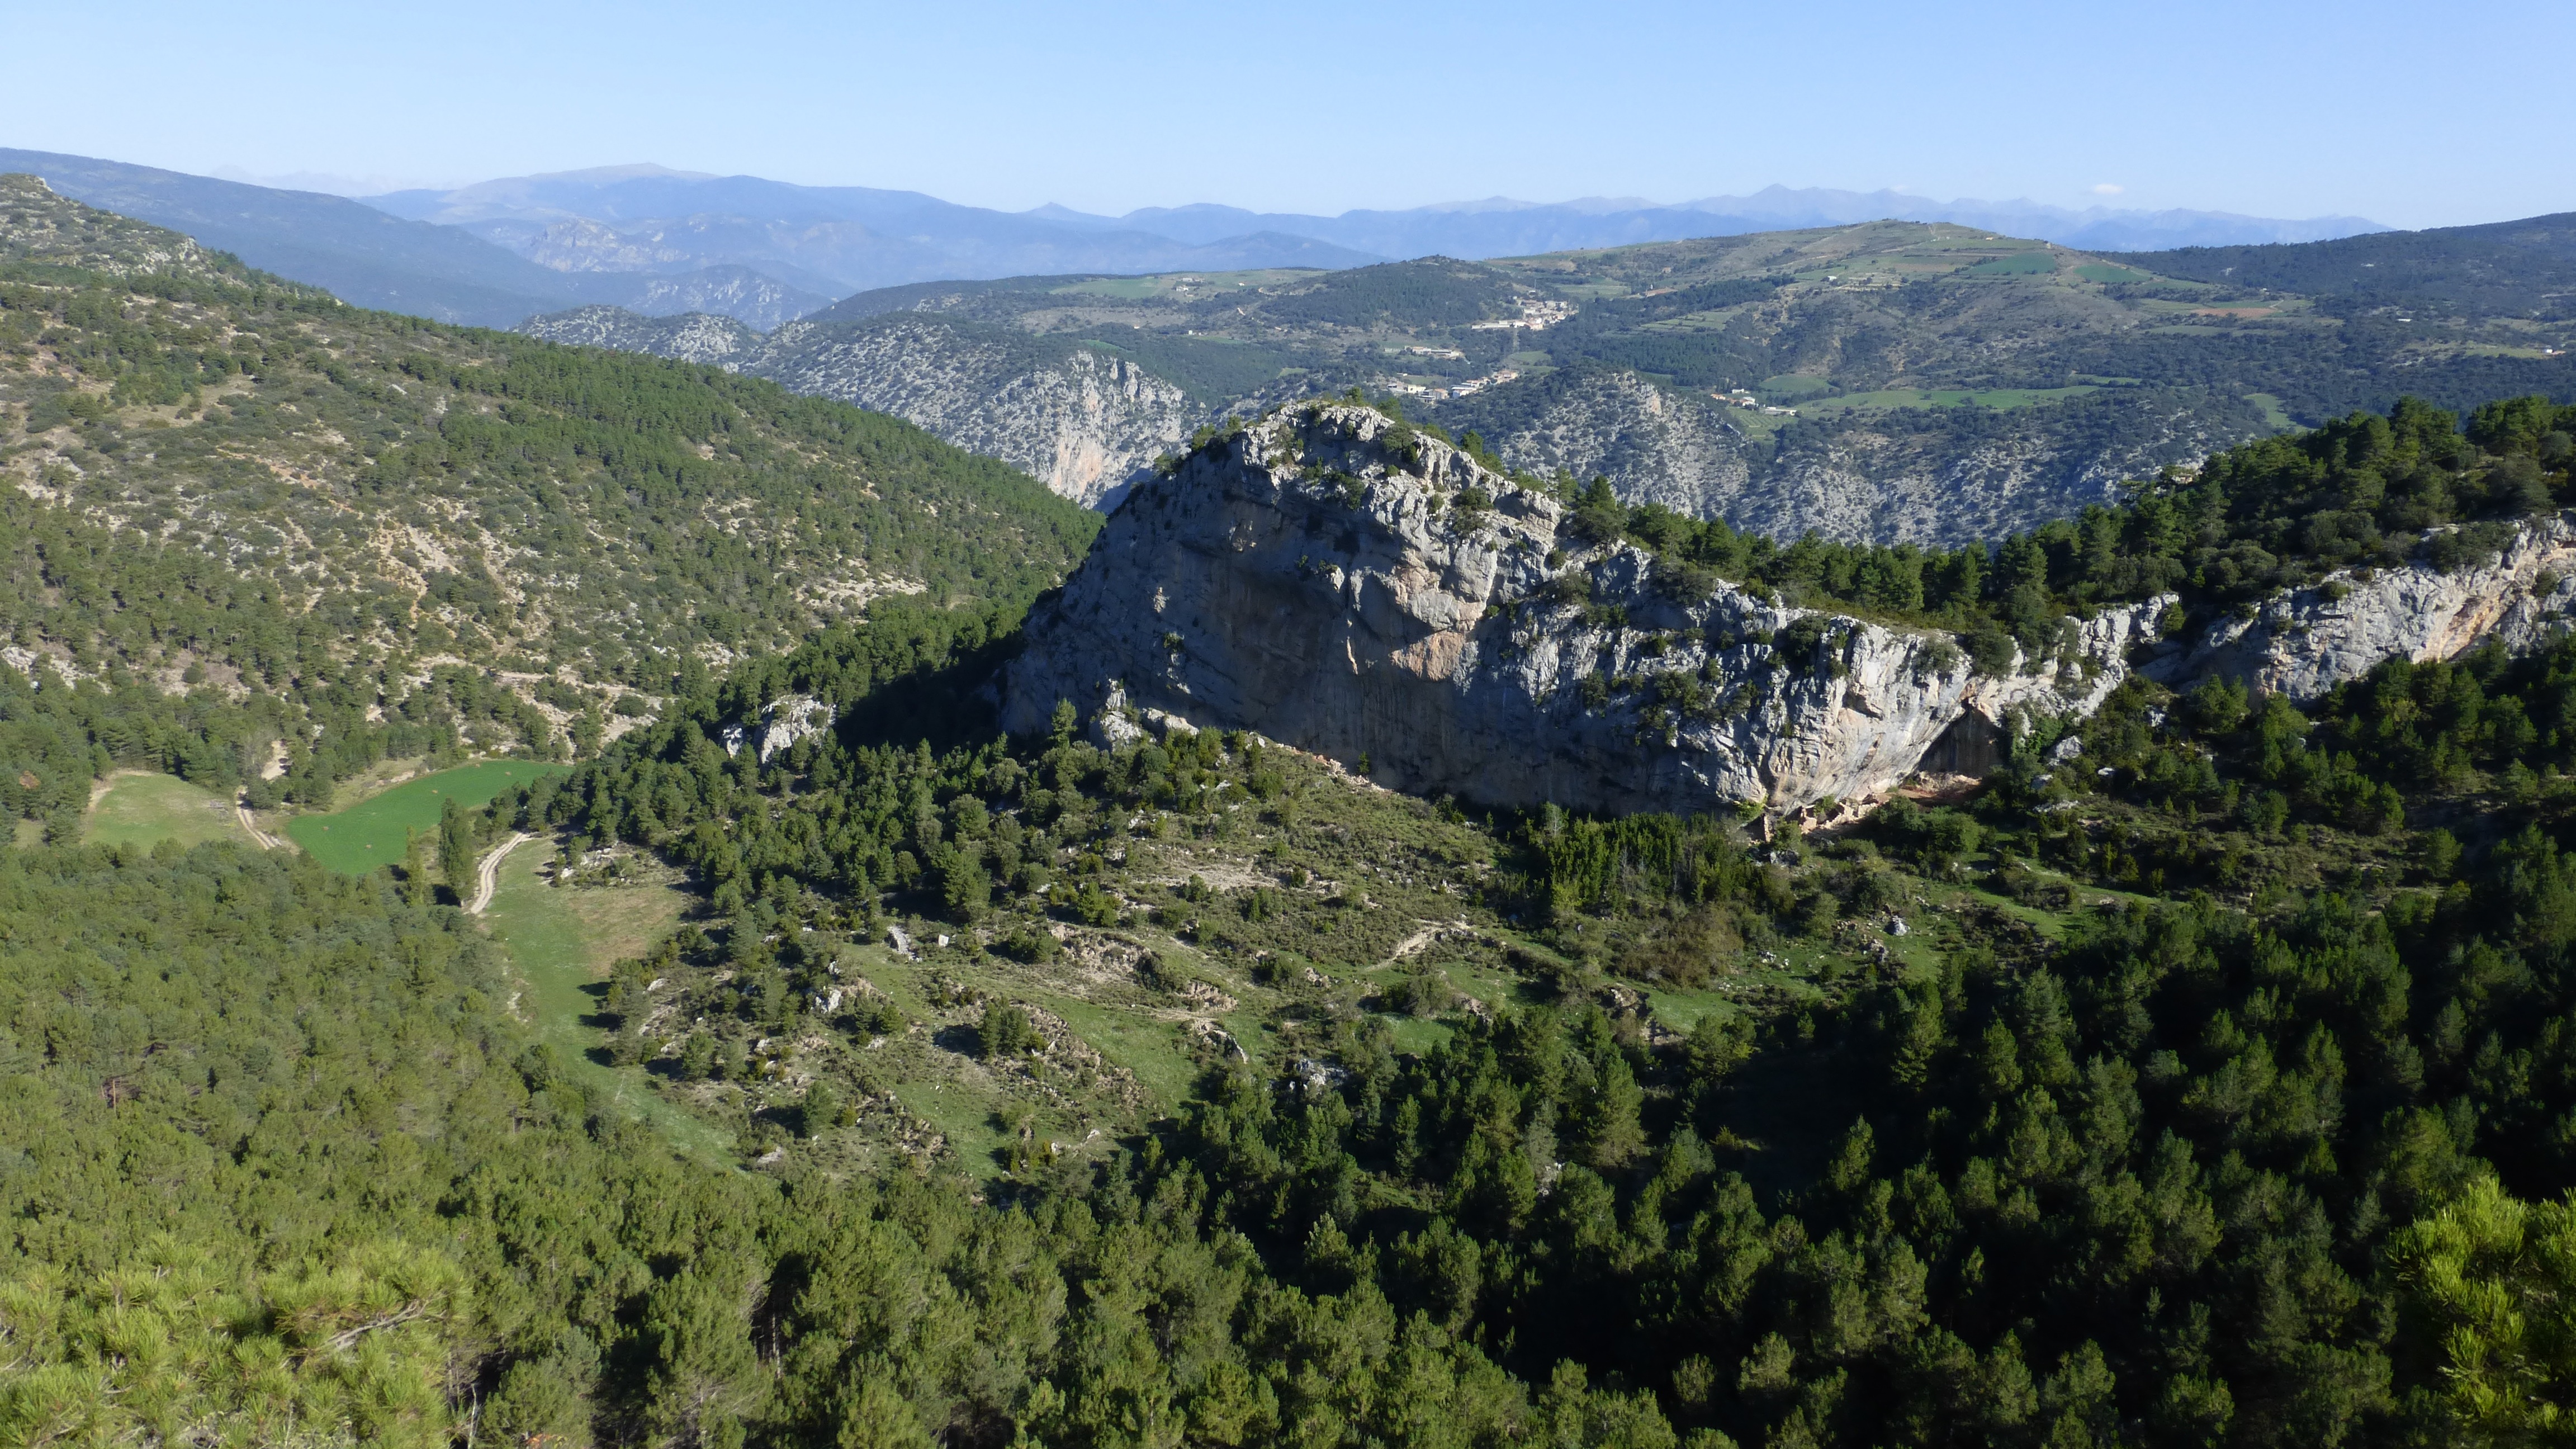
wilderness, walking, mountain, trail, meadow, adventure, valley, mountain range, panorama, ridge, massif, plateau, fell, ecosystem, landform, tarn, mountain pass, hill station, gol, alt urgell, calcareous, geographical feature, mountainous landforms